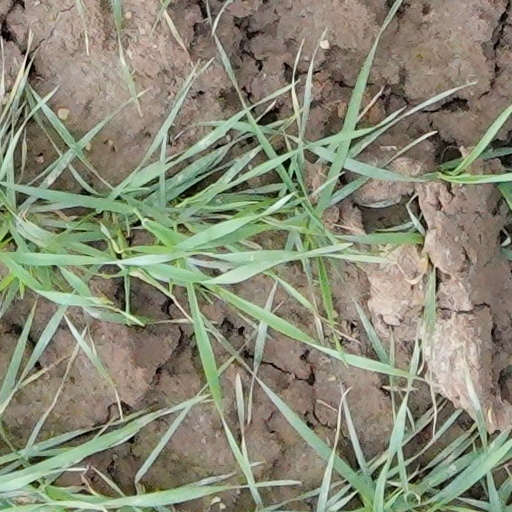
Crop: wheat